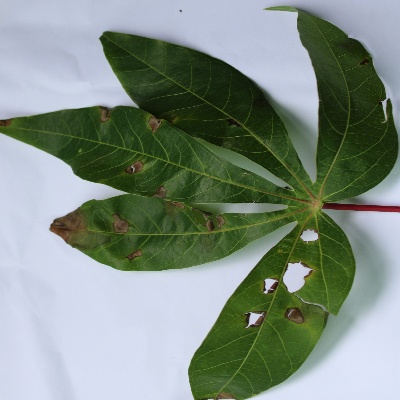
Crop: Cassava
Condition: brown spot